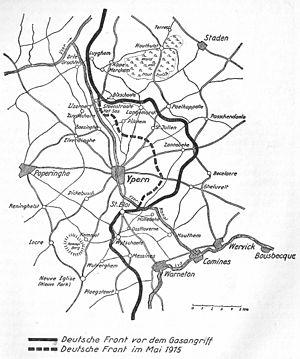
La deuxième bataille d'Ypres est une bataille de la Première Guerre mondiale opposant la IVᵉ Armée allemande aux troupes alliées britanniques, belges et françaises du 22 avril au 25 mai 1915. Cette bataille est la seconde tentative allemande pour prendre le contrôle de la ville flamande d'Ypres en Belgique, après celle de l'automne 1914. C'est lors de ces combats que l'Armée allemande utilise pour la première fois des gaz de combats toxiques à grande échelle sur le front de l'Ouest.